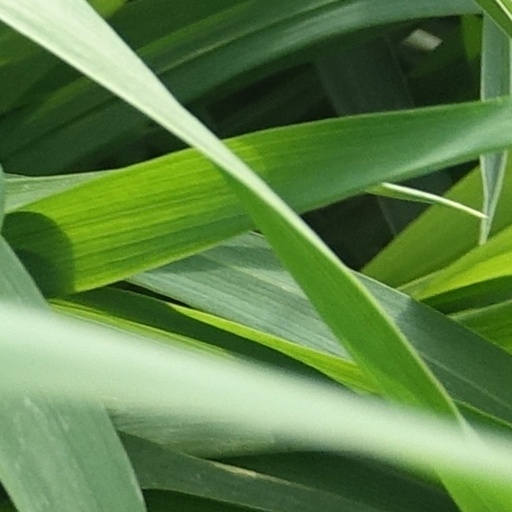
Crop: wheat